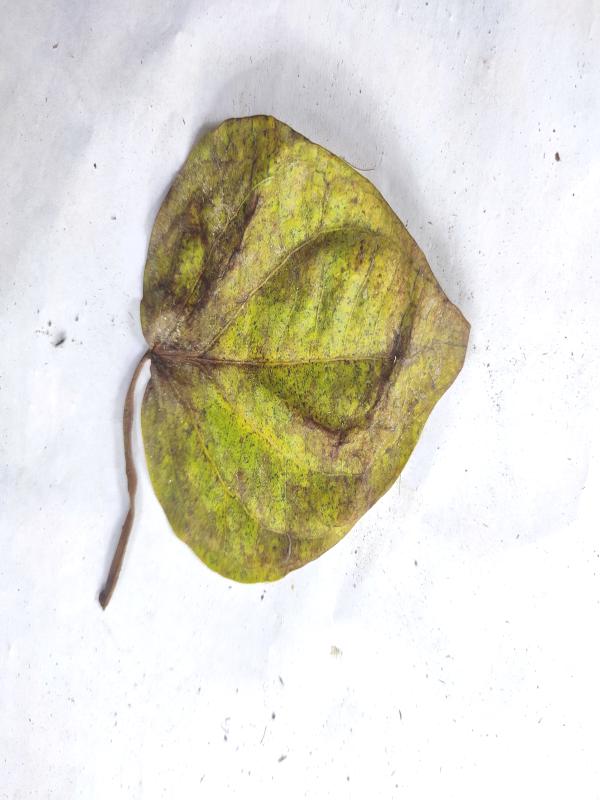
Label: Dried_Leaf